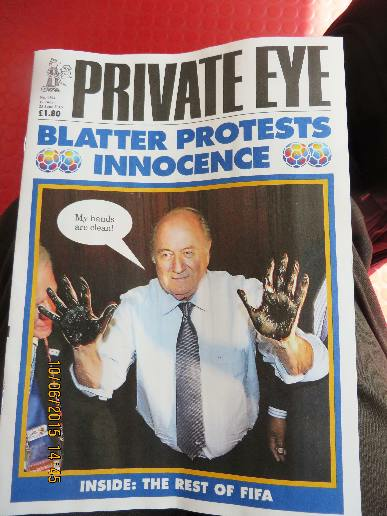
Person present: No